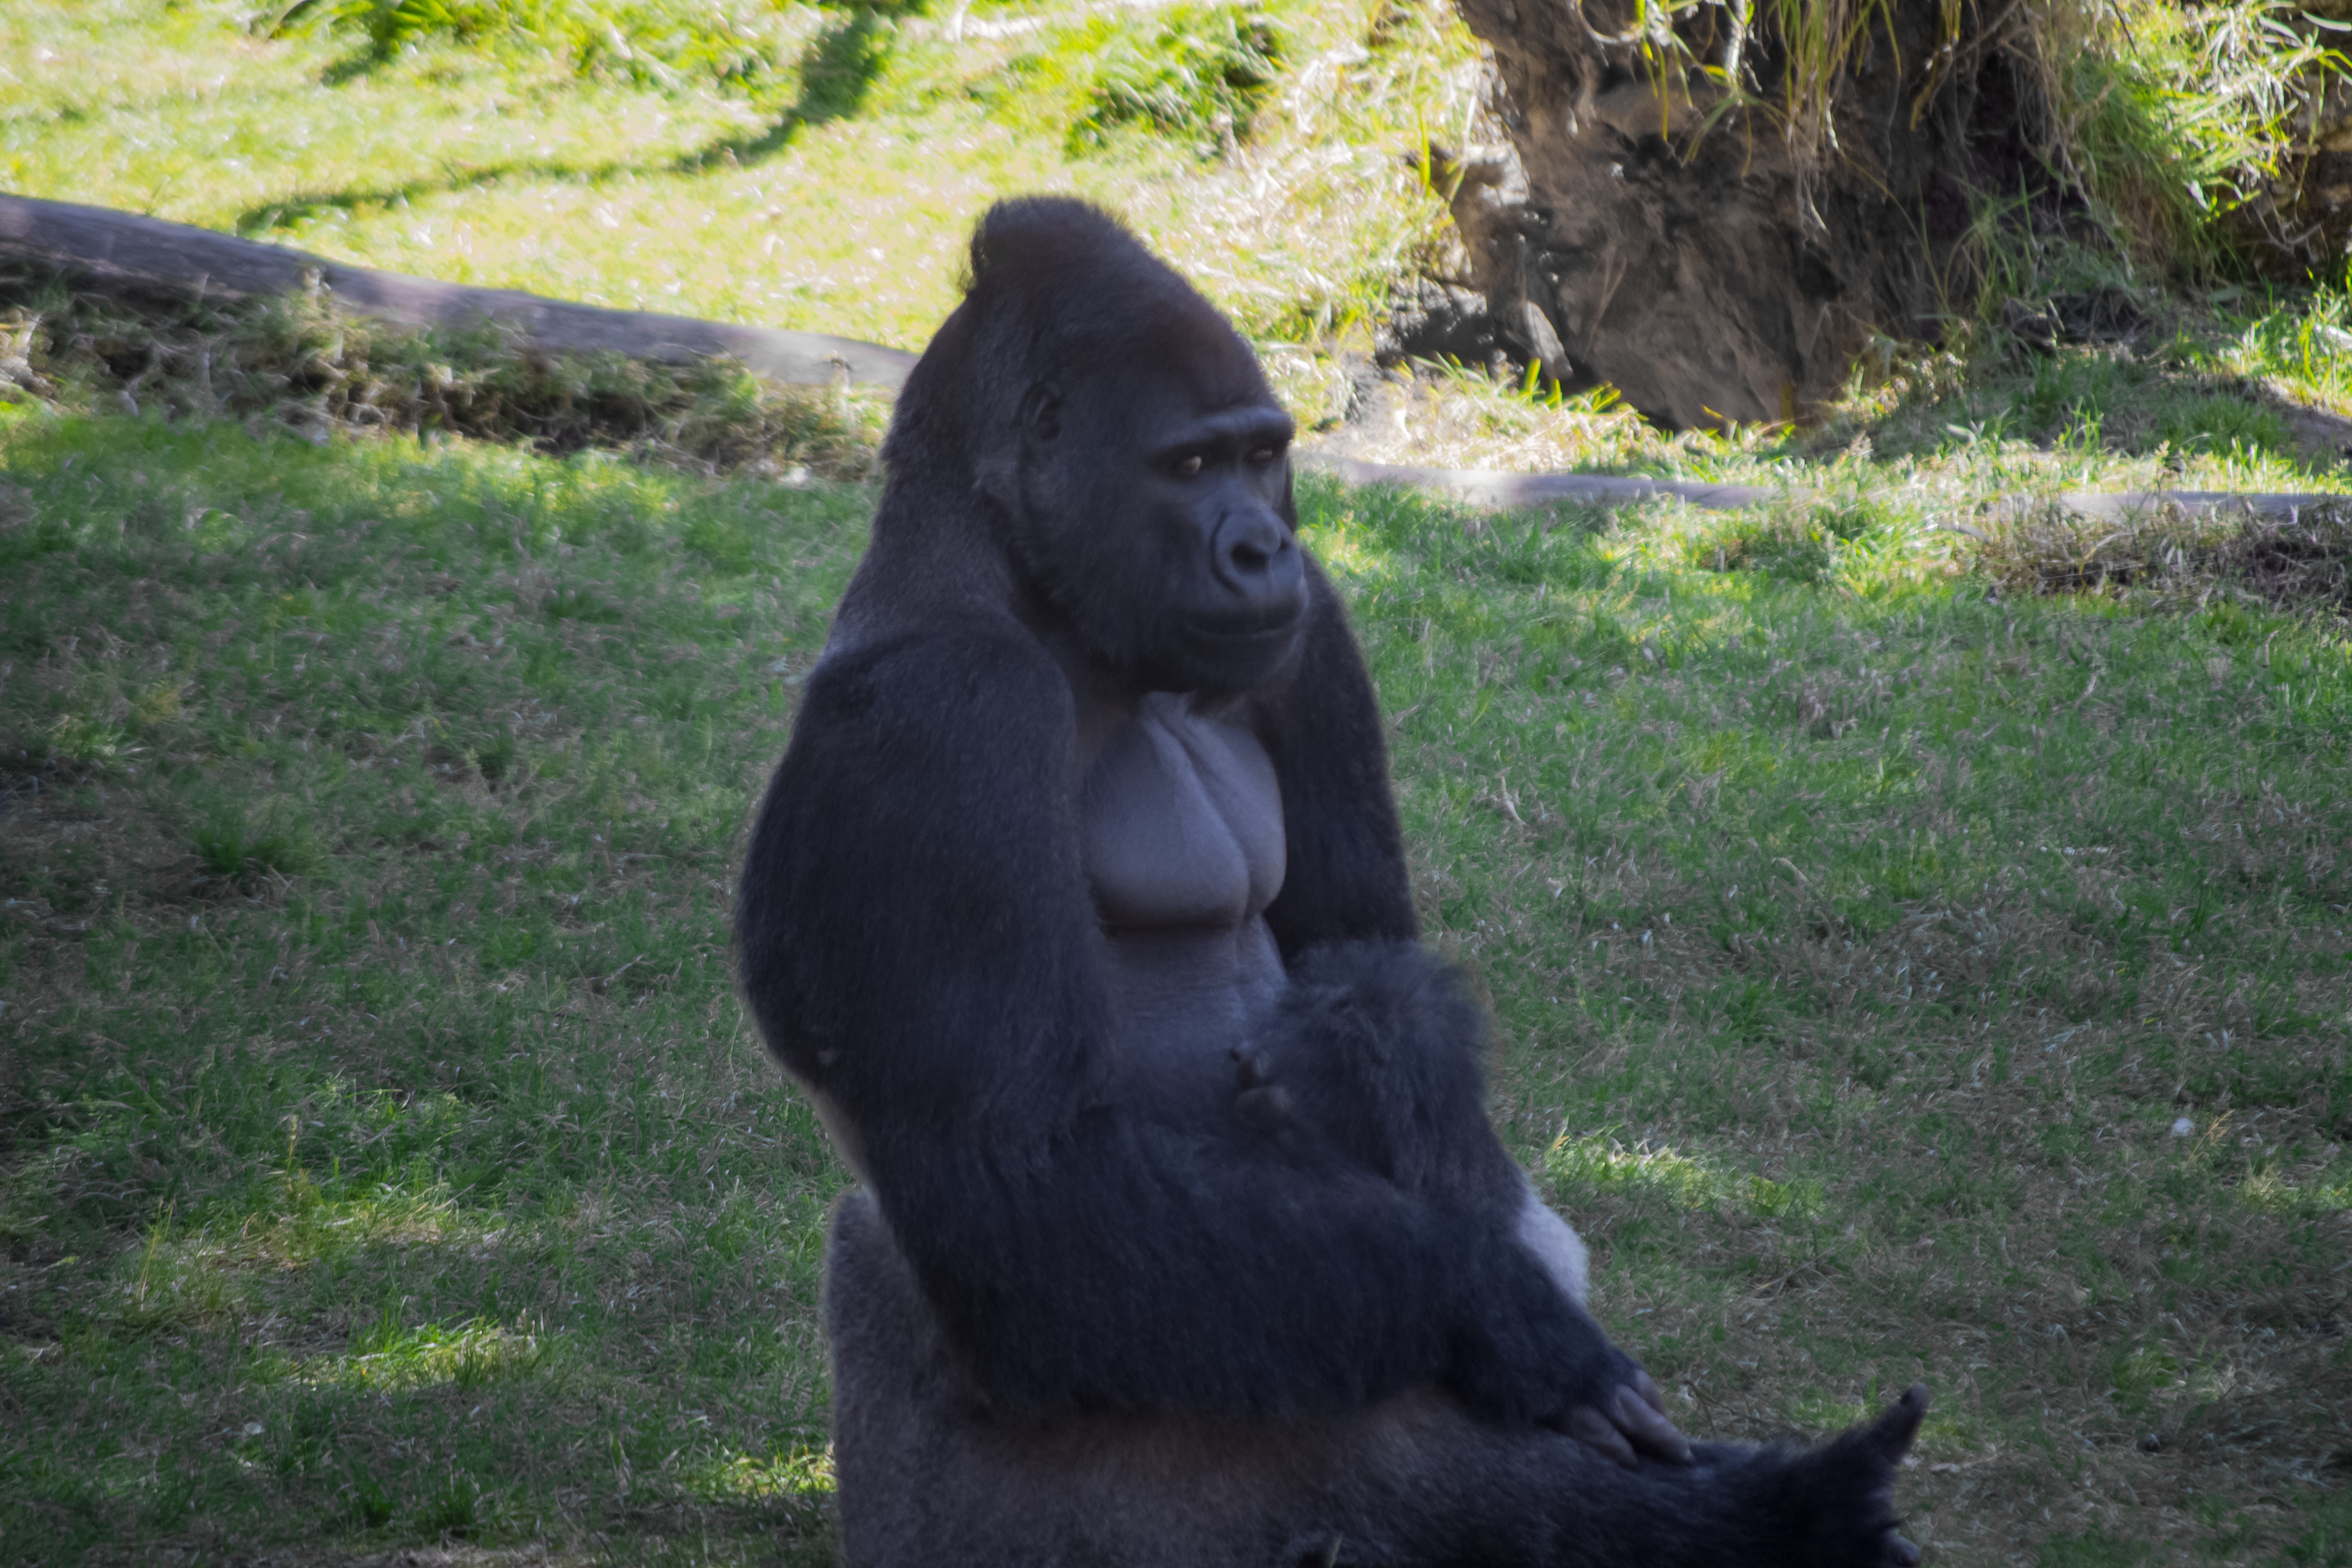
wildlife, zoo, mammal, fauna, primate, chimpanzee, vertebrate, western gorilla, great ape, common chimpanzee